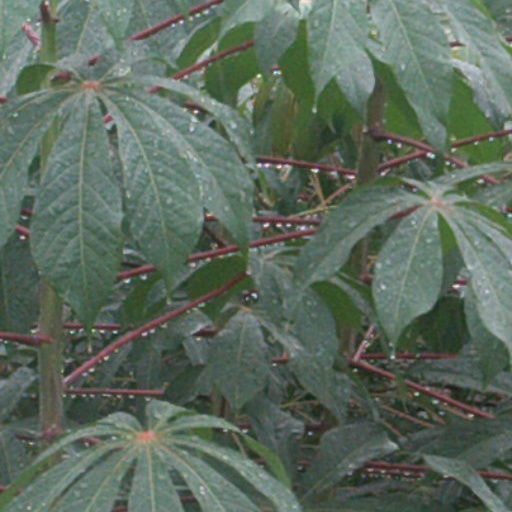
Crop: cassava